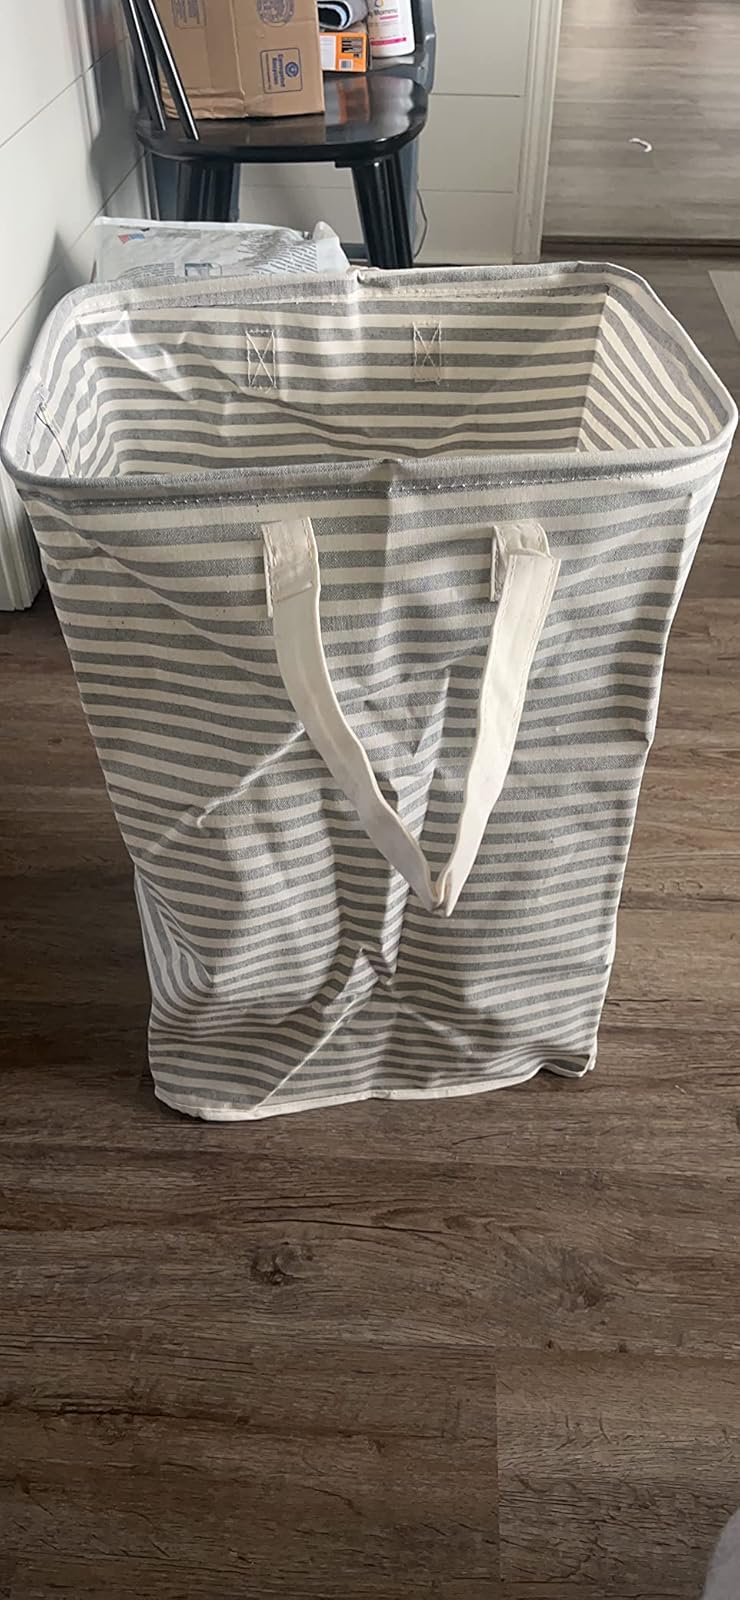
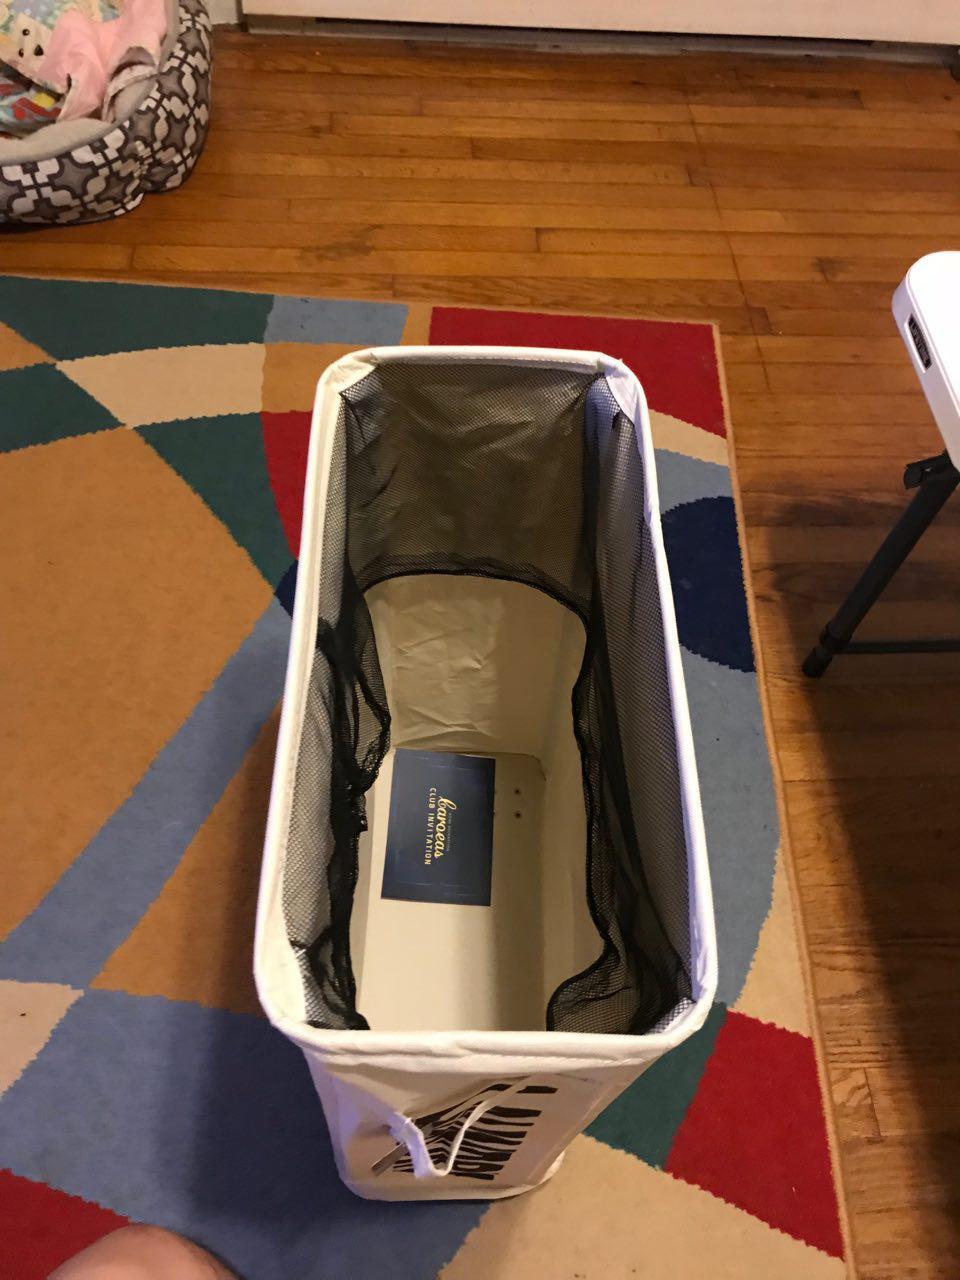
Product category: items_hamper
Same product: no